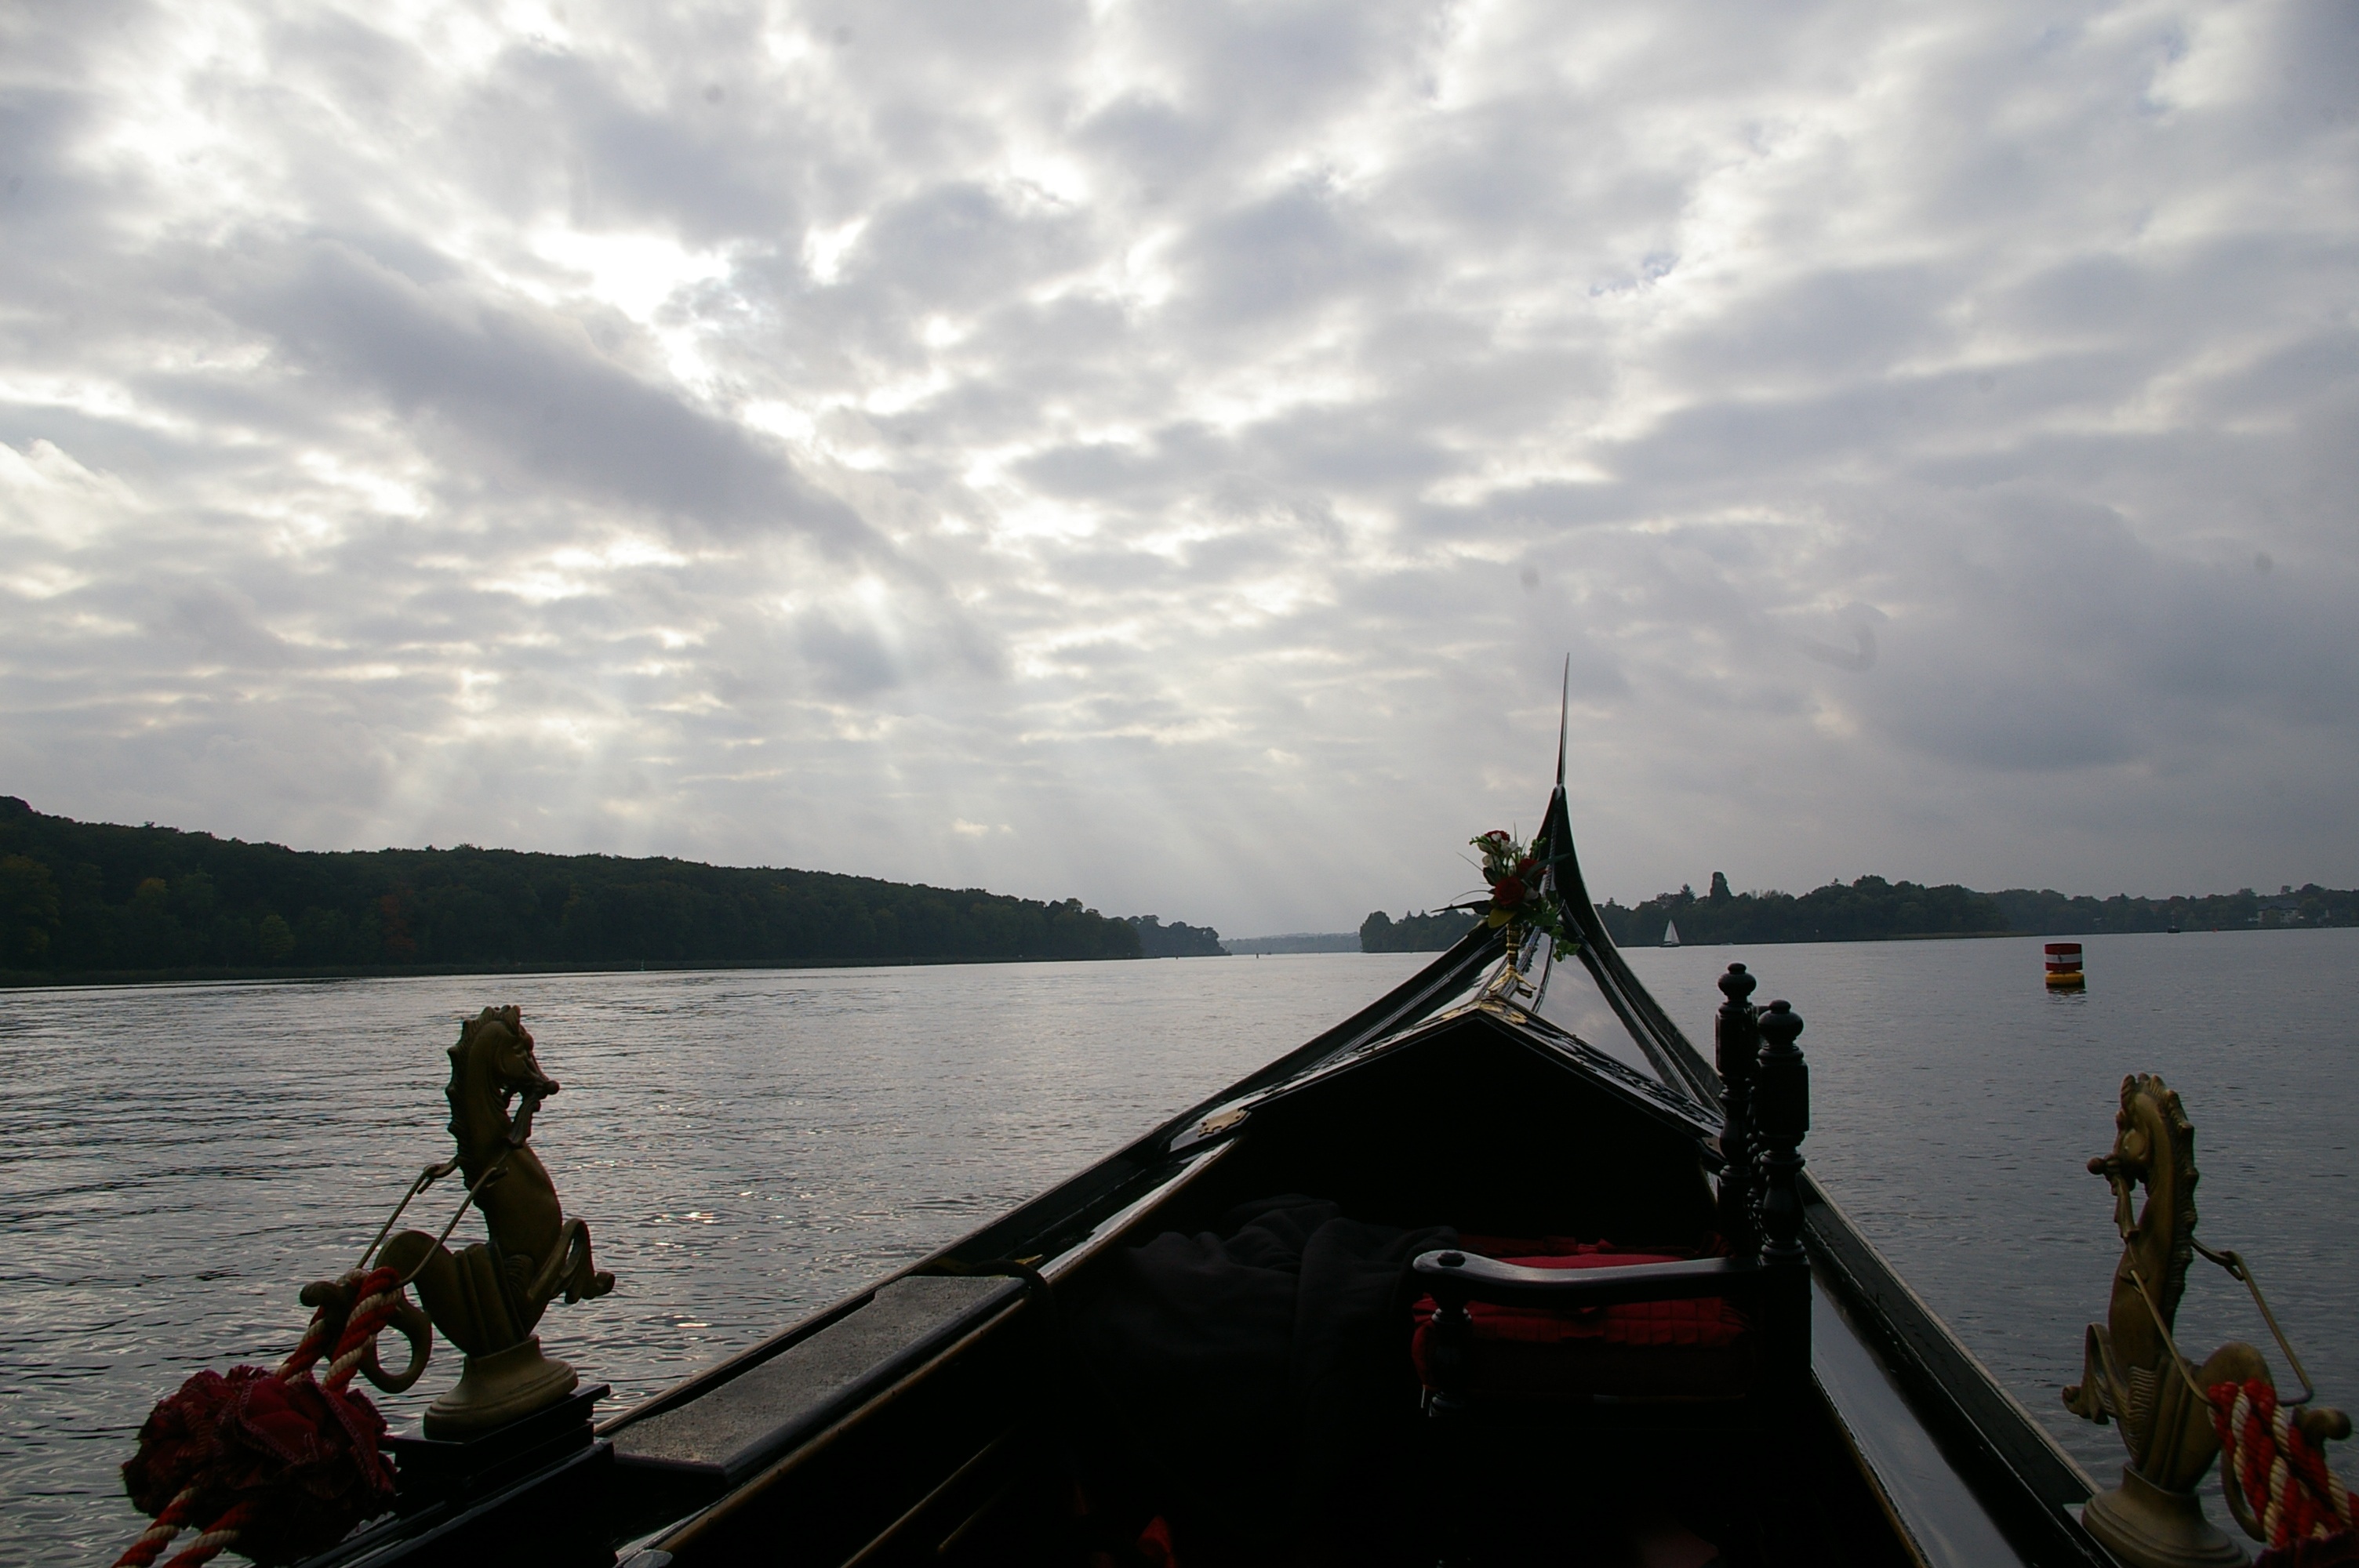
sea, boat, river, vehicle, sailing, boating, berlin, channel, gondola, watercraft, rowing, havel, watercraft rowing